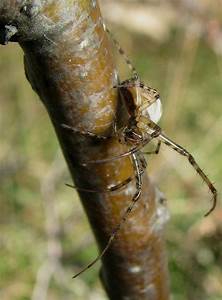
Label: ragno